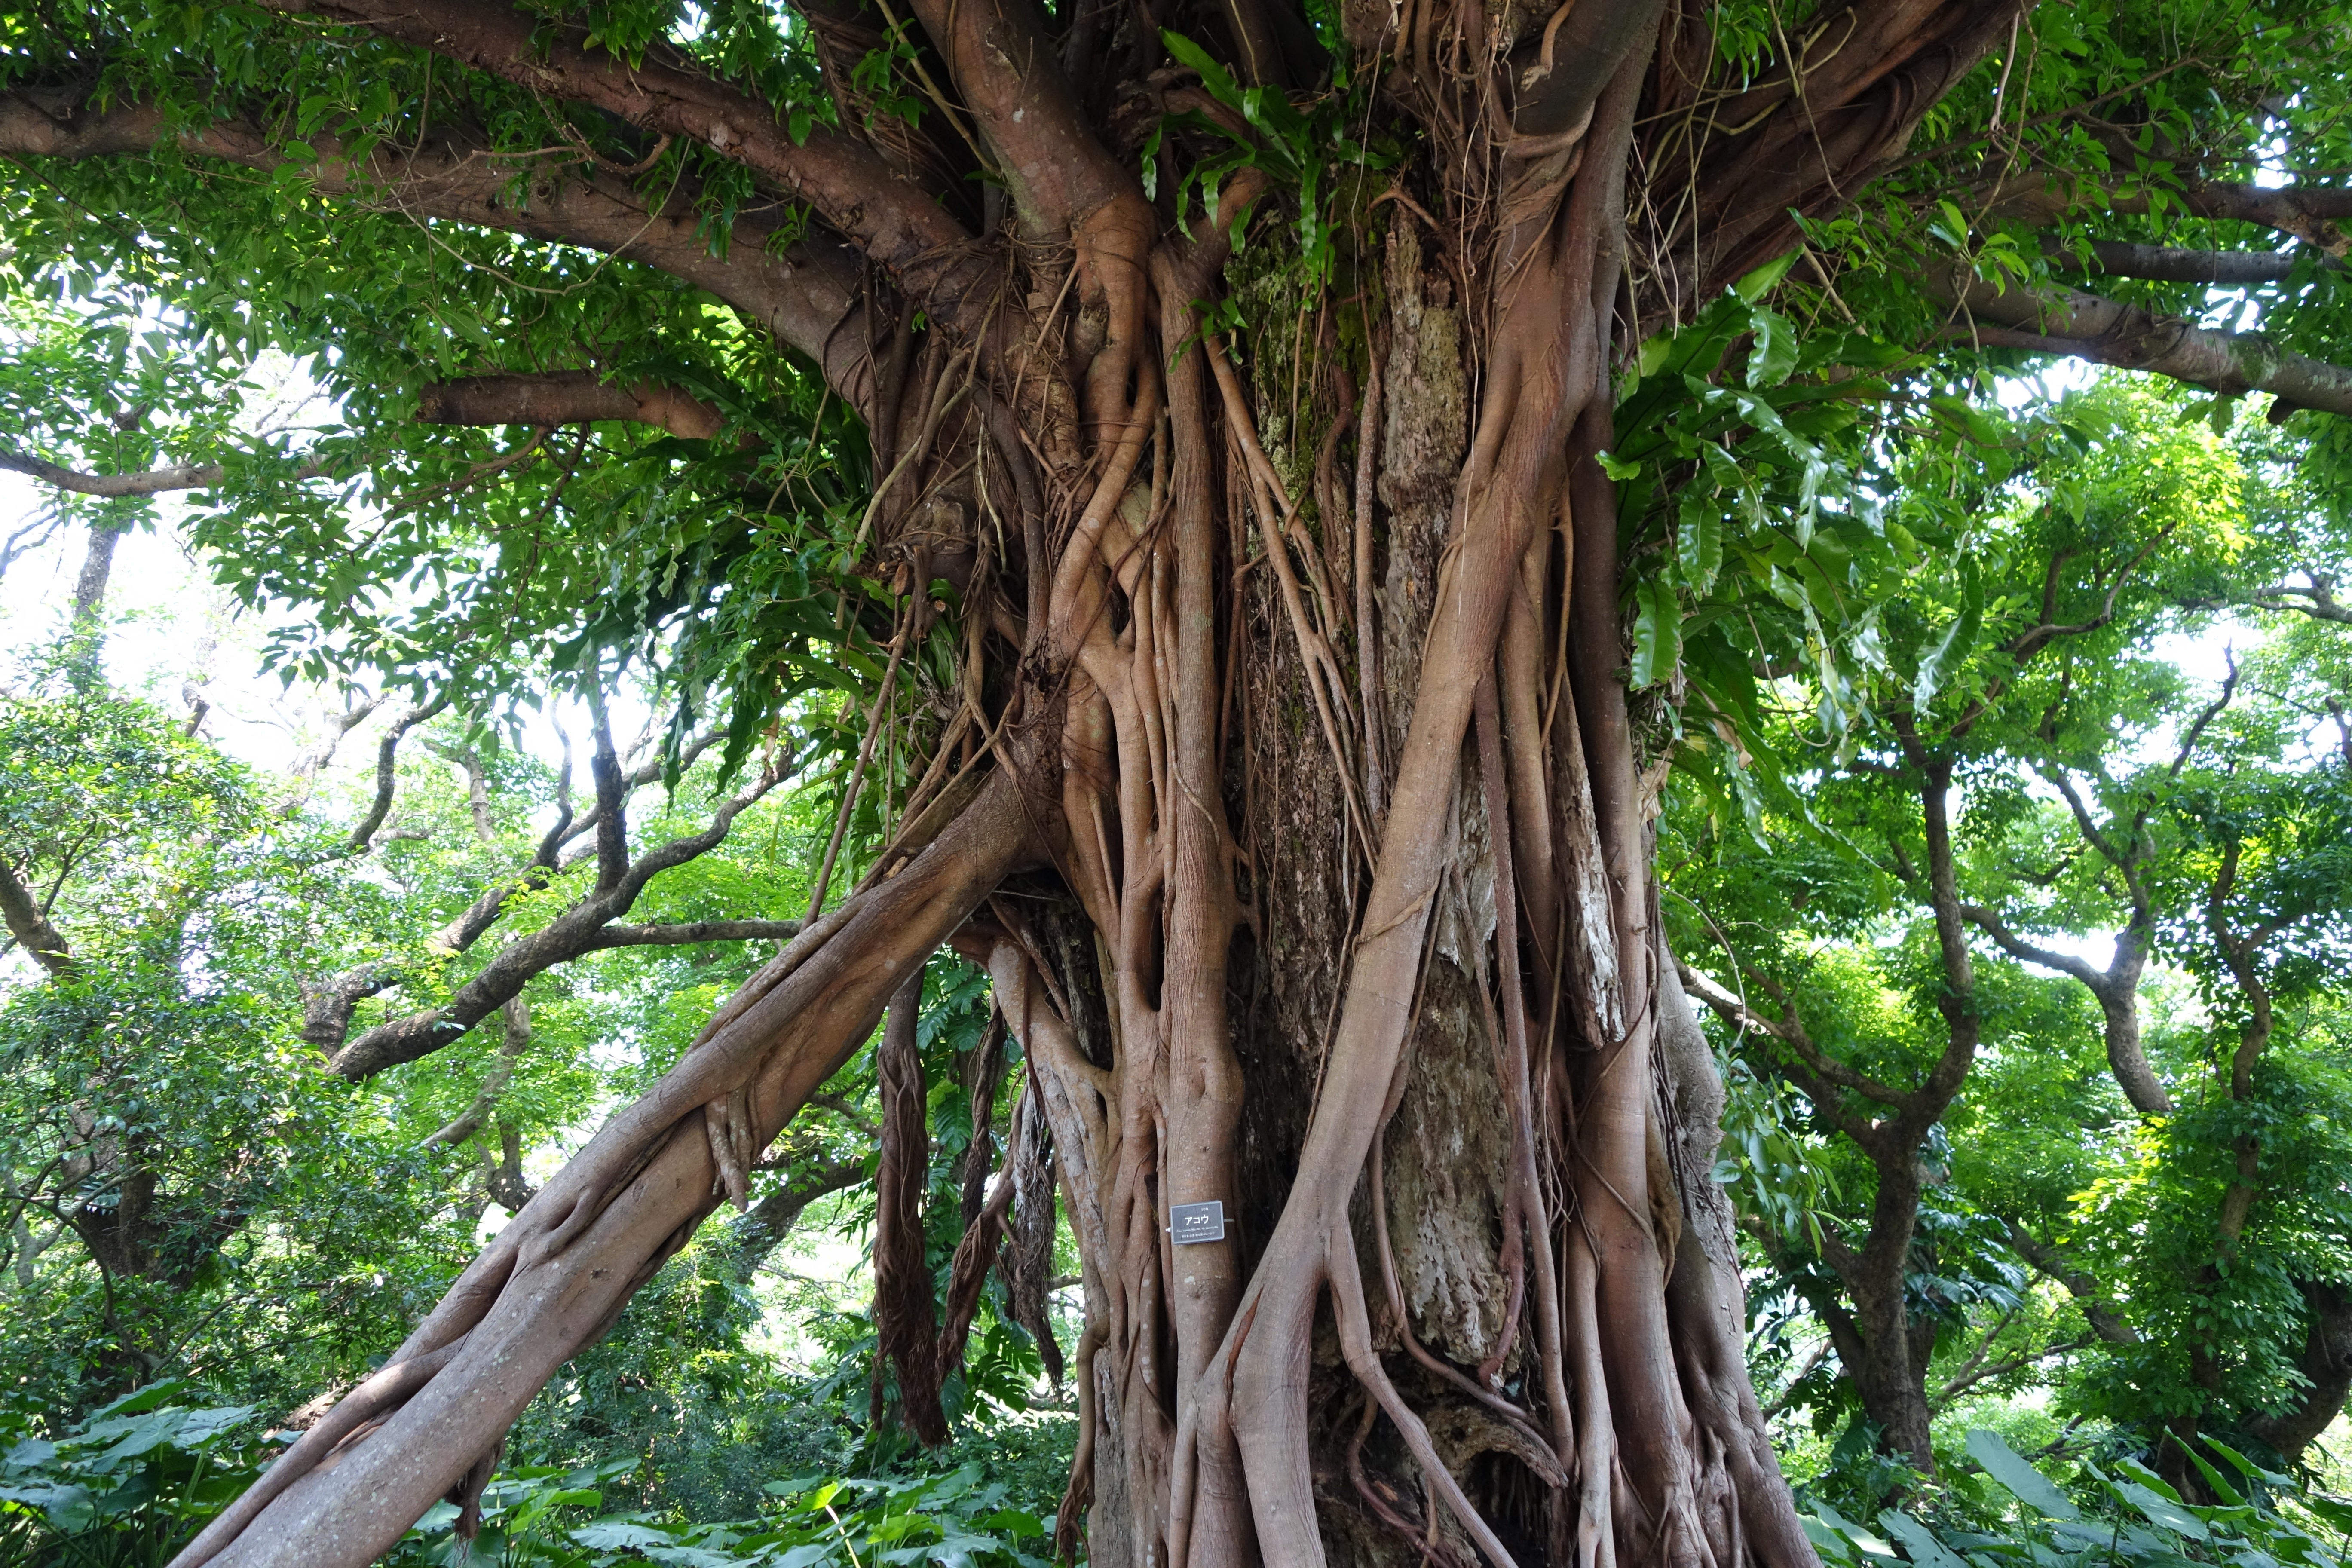
tree, forest, branch, plant, wood, flower, trunk, jungle, produce, natural, botany, rainforest, deciduous, grove, woodland, habitat, ecosystem, flowering plant, old growth forest, natural environment, woody plant, land plant, arecales, hiroki